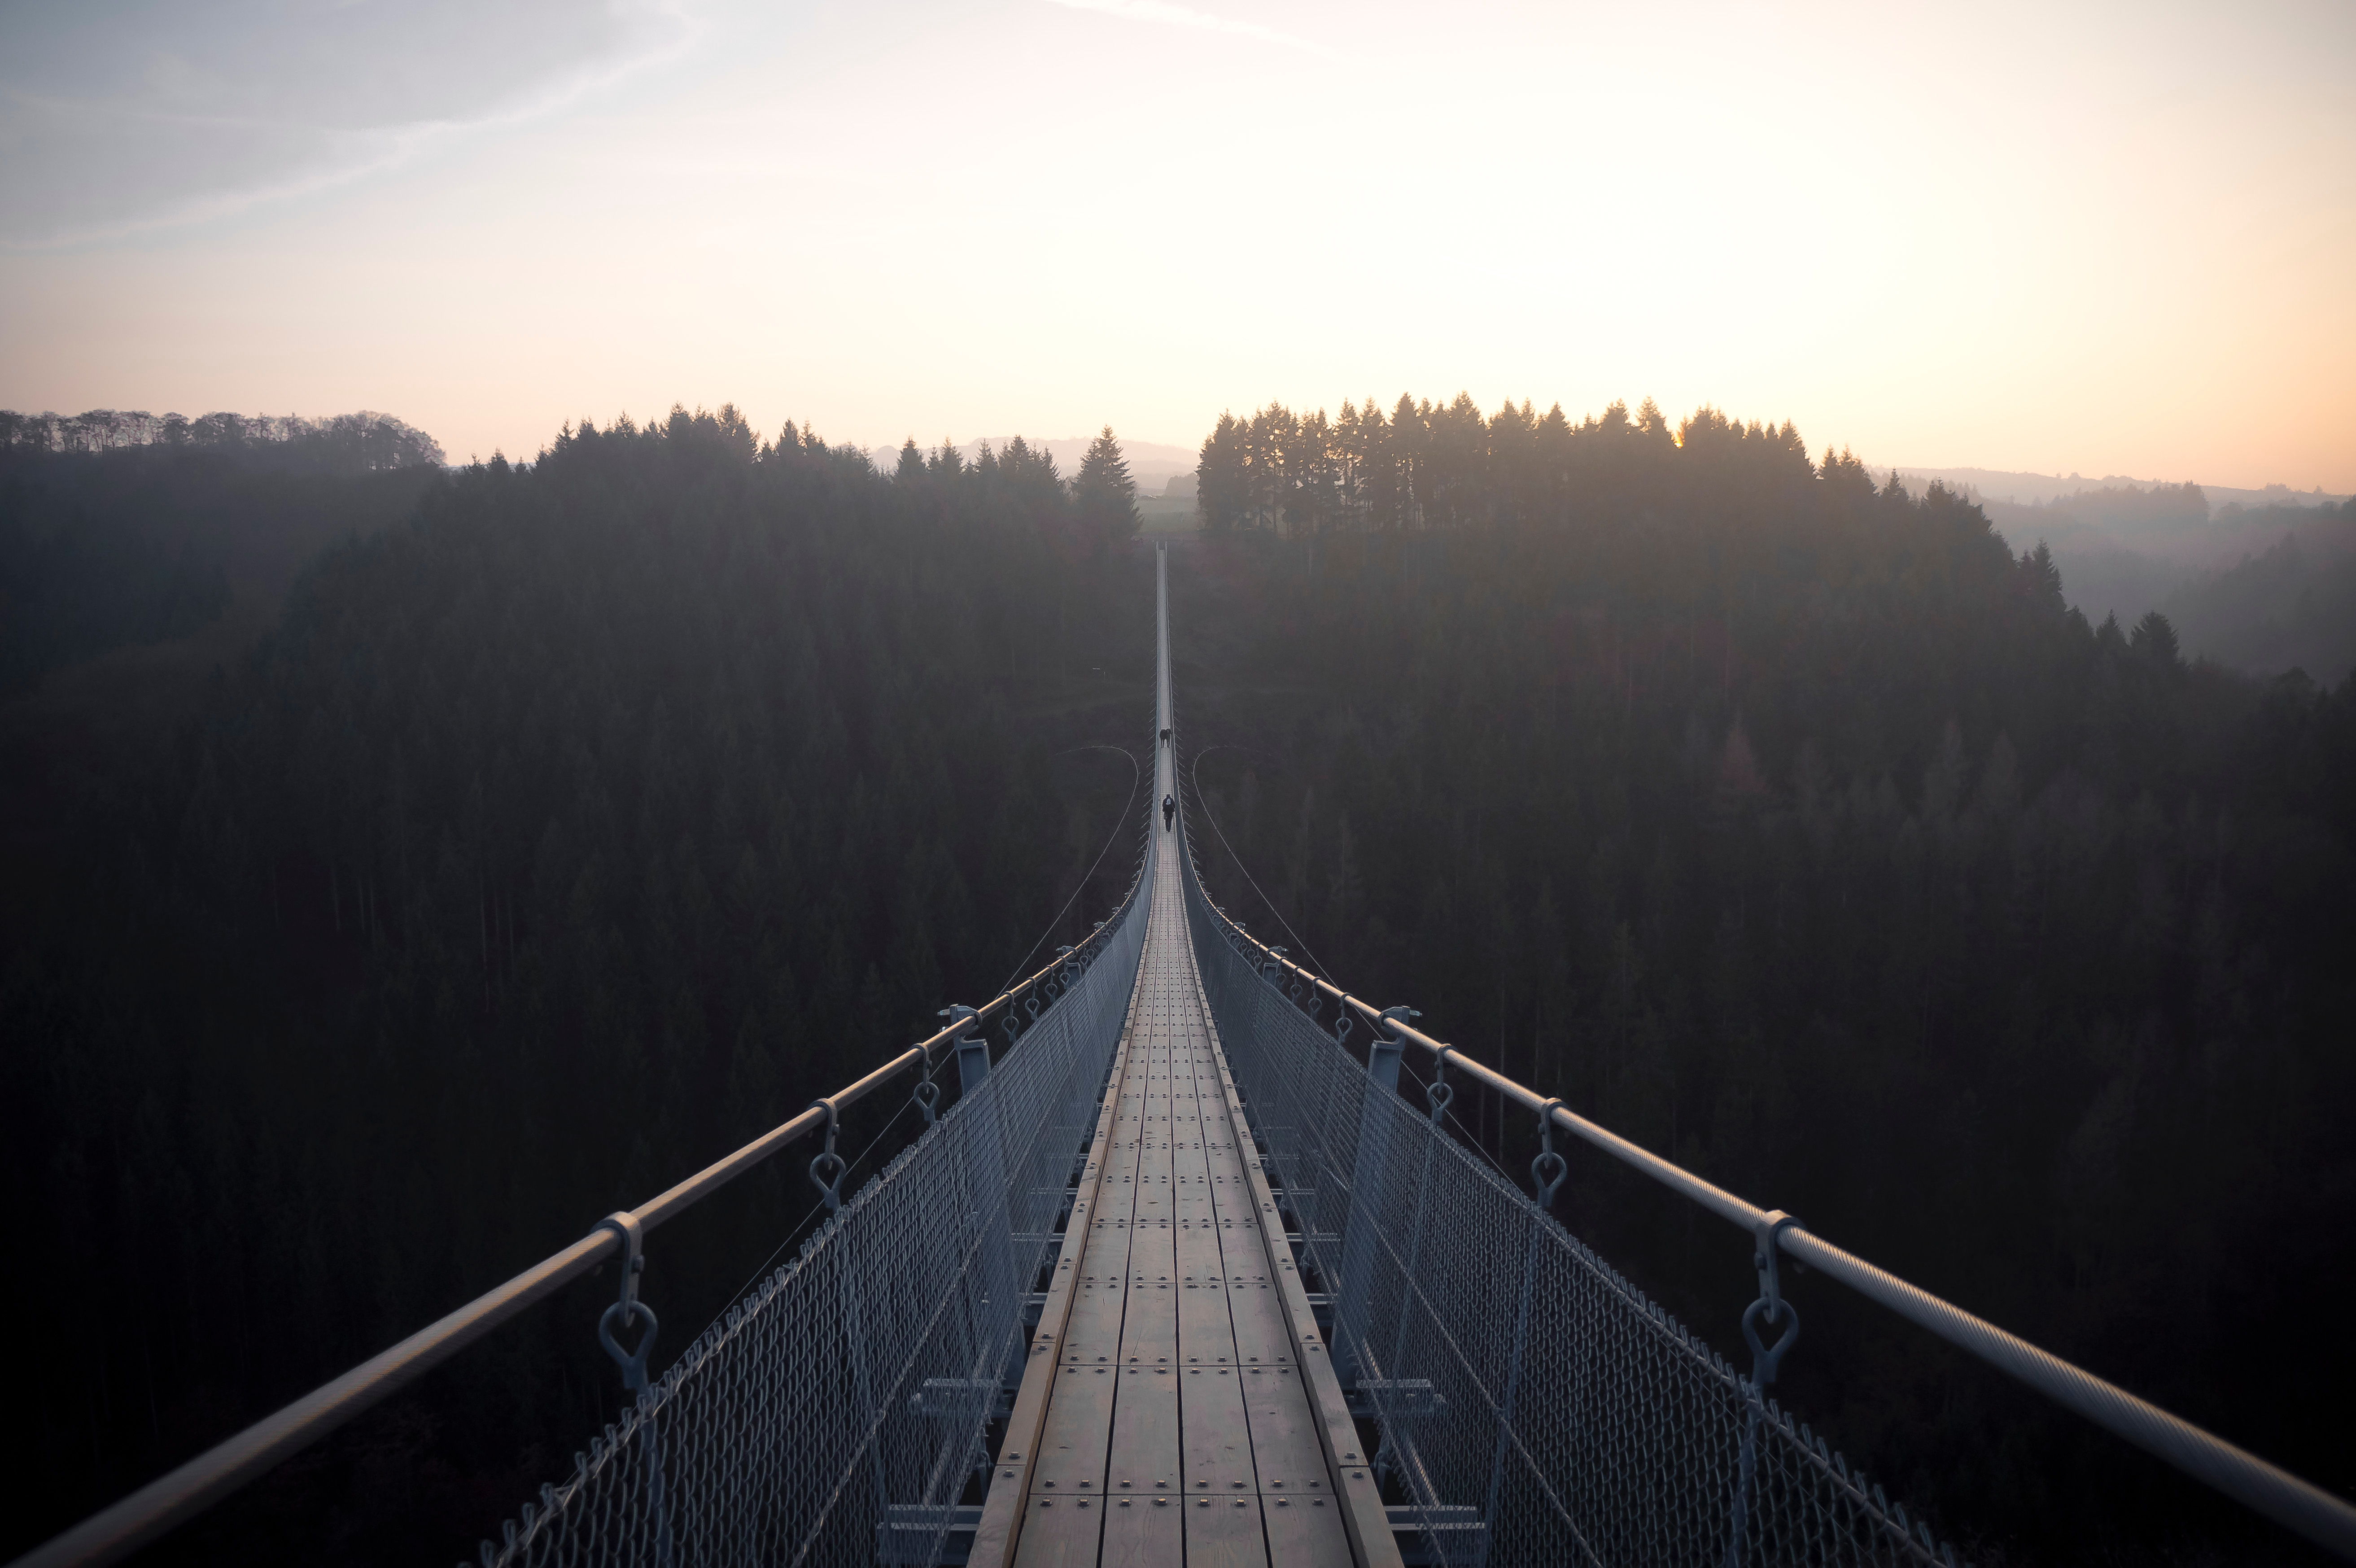
forest, horizon, structure, sunrise, sunset, bridge, sunlight, morning, dawn, cable, suspension bridge, dusk, evening, reflection, cable stayed bridge, atmospheric phenomenon, nonbuilding structure